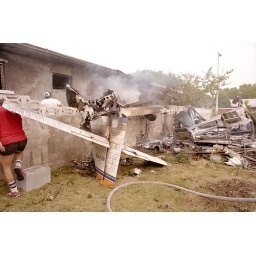
Samll plane crash into the house at 1721 Seminary Street in April 1984. From the Dale McDonald Collection.